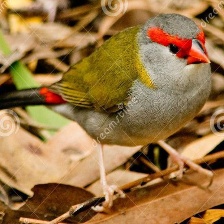
Species: RED BROWED FINCH
Scientific name: NEOCHMIA TEMPORALIS
ImageNet parent category: house_finch